Rex Downing

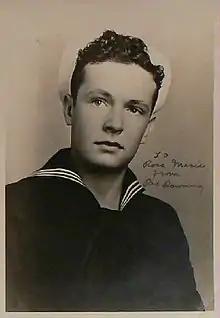
Rex Downing, 1940s

Rex Downing started his film career in several "Our Gang" comedies, but his roles there and in feature films were usually small. He received first attention when he played Young Heathcliff in the 1939 William Wyler film "Wuthering Heights" (1939), which was nominated for eight Academy Awards. In the following time Downing had a major role in the B-Movie serial "Mandrake the Magician" (1939; serial) and played the younger version of Tyrone Power's character in "Blood and Sand" (1941).